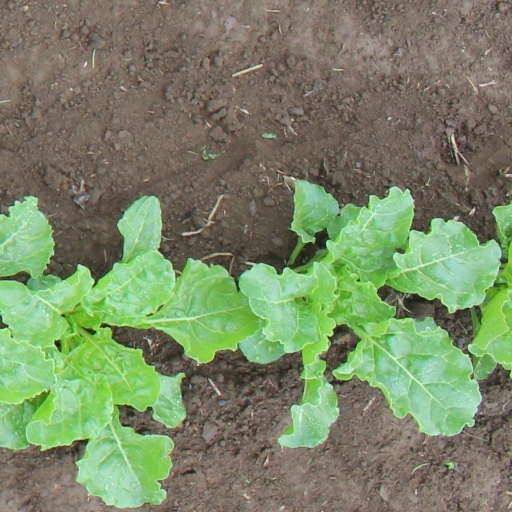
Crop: sugar beet